Iguanodon

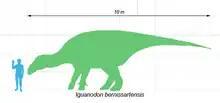
Size of "Iguanodon bernissartensis" compared to a human

"Iguanodon" were bulky herbivores that could shift from bipedality to quadrupedality. The only well-supported species, "I. bernissartensis", is estimated to have measured about long as an adult, with some specimens possibly as long as , although this is likely an overestimate, given that the maximum body length of "I. bernissartensis" is reported to be . Although Gregory S. Paul suggested a body mass of on average, constructing a 3D mathematical model and employing allometry-based estimate suggests an "I. bernissartensis" close to long (smaller than average) weighs close to in body mass. Specimens of relatively large individuals have been reported in the 2020s: a specimen referred to as "I." cf. "galvensis" was measured up to in length, while a new specimen of "I. bernissartensis" from the upper Barremian of the Iberian Peninsula was measured up to in length. Such large individuals would have weighed approximately .The arms of "I. bernissartensis" were long (up to 75% the length of the legs) and robust, with rather inflexible hands built so that the three central fingers could bear weight. The thumbs were conical spikes that stuck out away from the three main digits. In early restorations, the spike was placed on the animal's nose. Later fossils revealed the true nature of the thumb spikes, although their exact function is still debated. They could have been used for defense, or for foraging for food. The little finger was elongated and dextrous, and could have been used to manipulate objects. The phalangeal formula is 2-3-3-2-4, meaning that the innermost finger (phalange) has two bones, the next has three, etc. The legs were powerful, but not built for running, and each foot had three toes. The backbone and tail were supported and stiffened by ossified tendons, which were tendons that turned to bone during life (these rod-like bones are usually omitted from skeletal mounts and drawings).